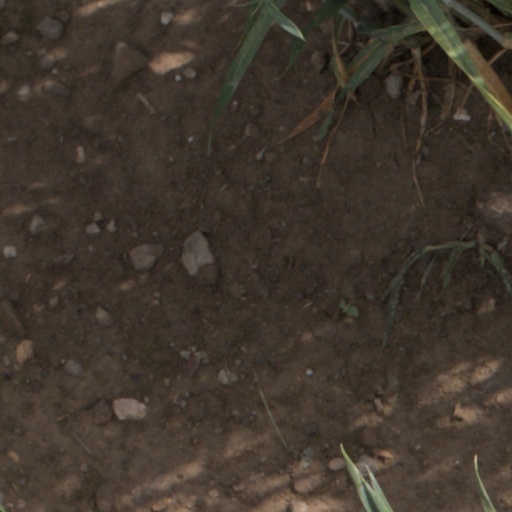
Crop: wheat